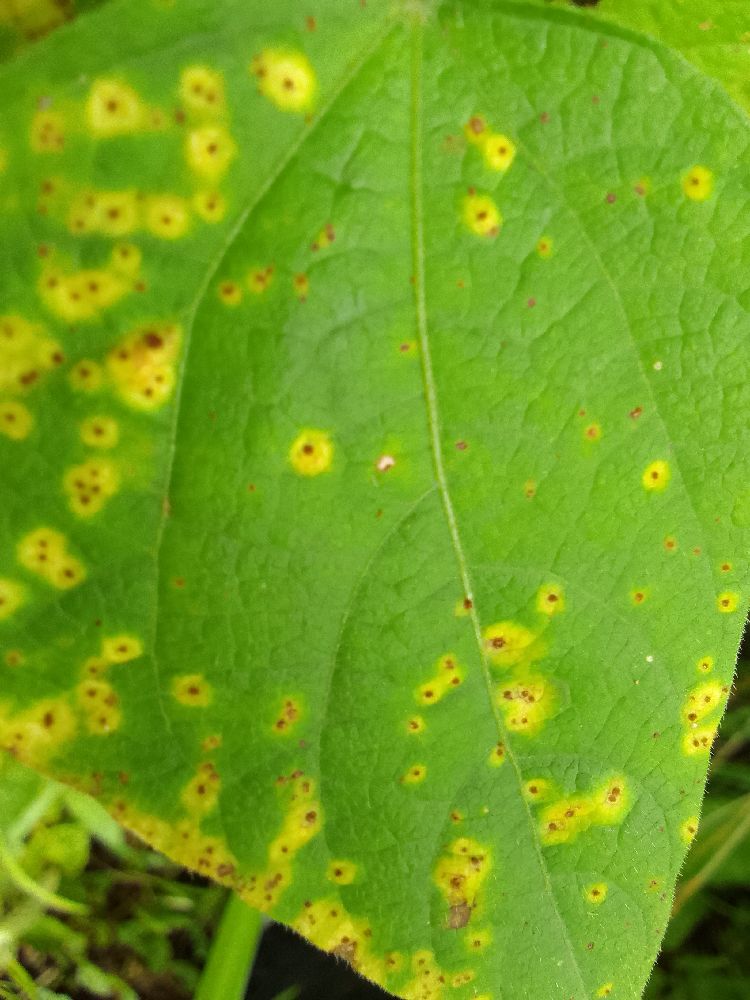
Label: rust